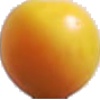
Label: cherry_wax_yellow